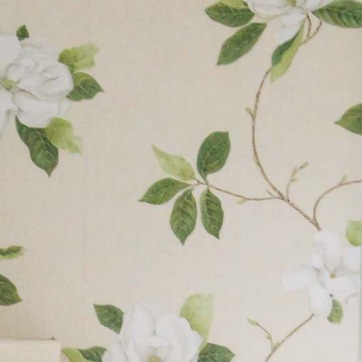
Material: wallpaper